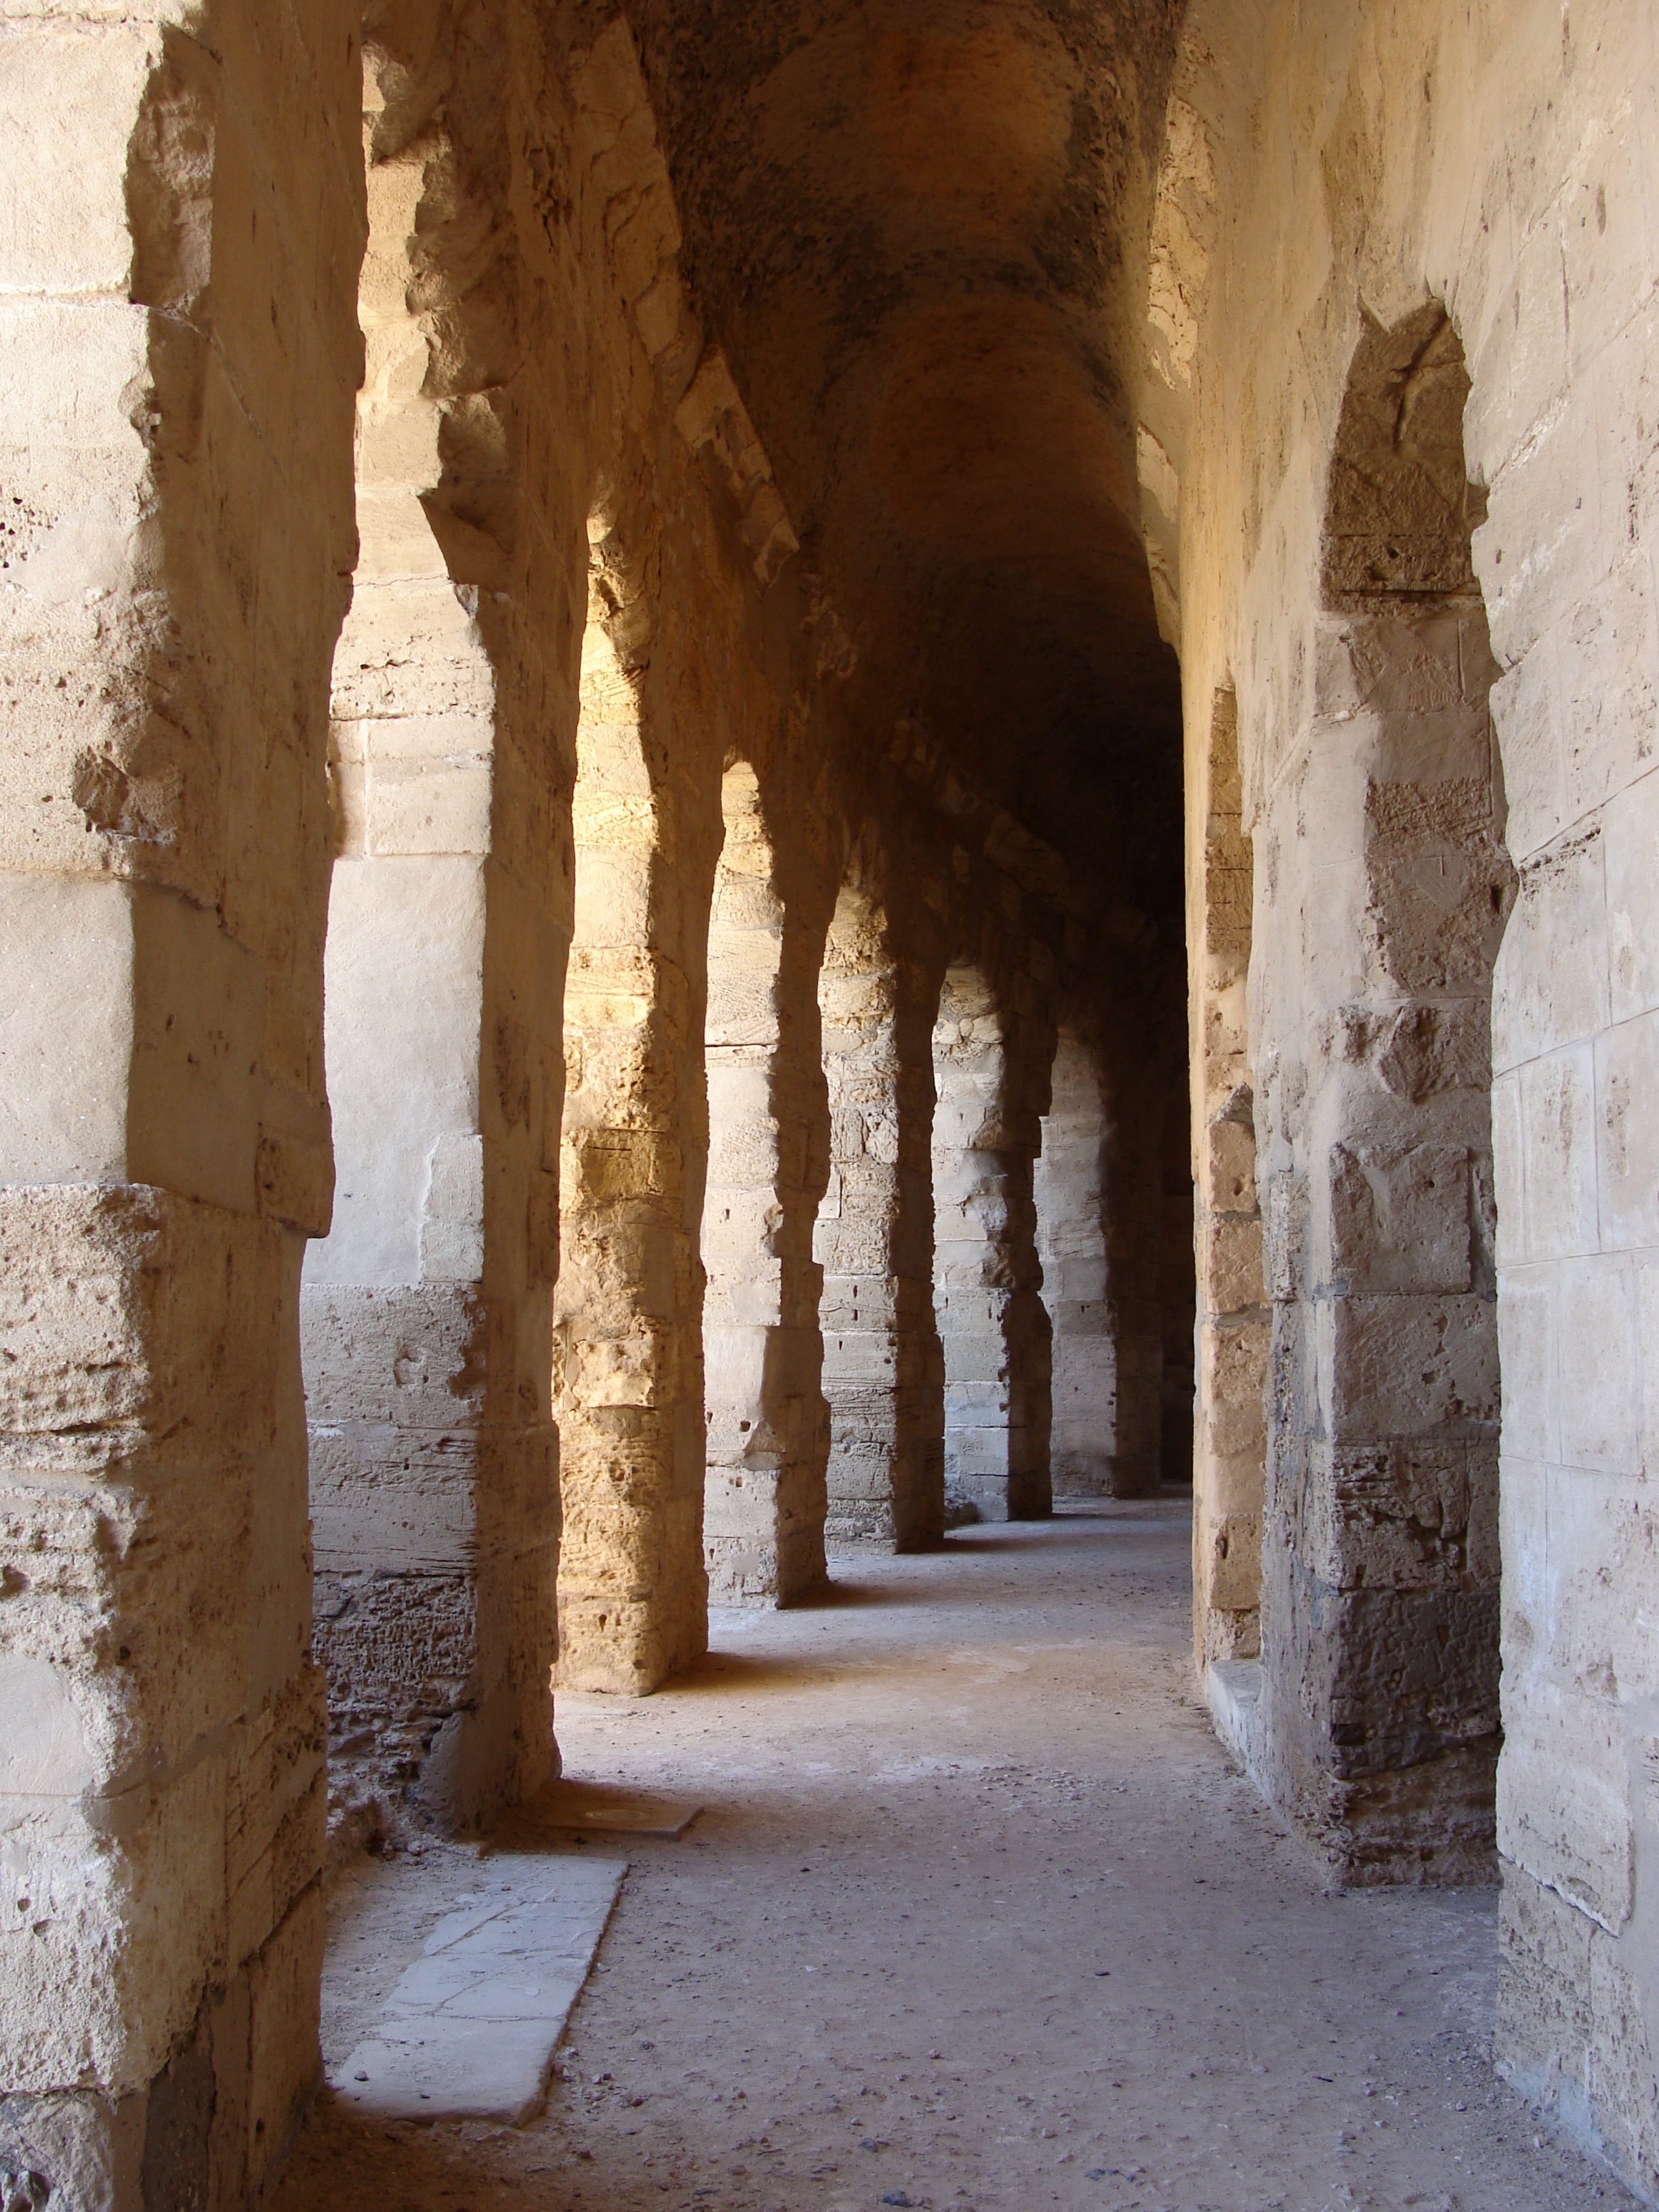
light, architecture, structure, antique, building, old, wall, stone, monument, travel, formation, arch, column, shadow, ancient, landmark, contrast, historic, temple, ruins, monastery, corridor, roman, history, heritage, site, crypt, roman ruins, ancient history